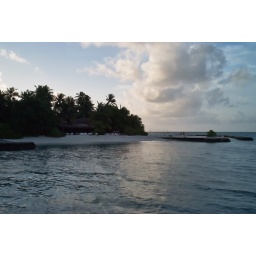
View at the sunset from a boat of the beach of Kuramathi atol, the biggest in Maldives.